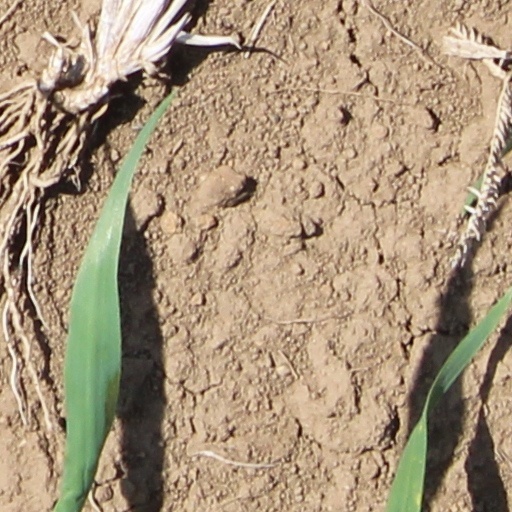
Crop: wheat